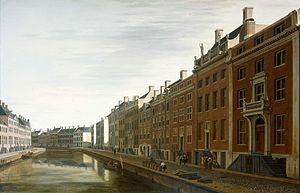
Les canaux d'Amsterdam s'étendent sur un total de plus de cent kilomètres, avec quelque 1 500 ponts qui les traversent, reliant environ 90 îles.